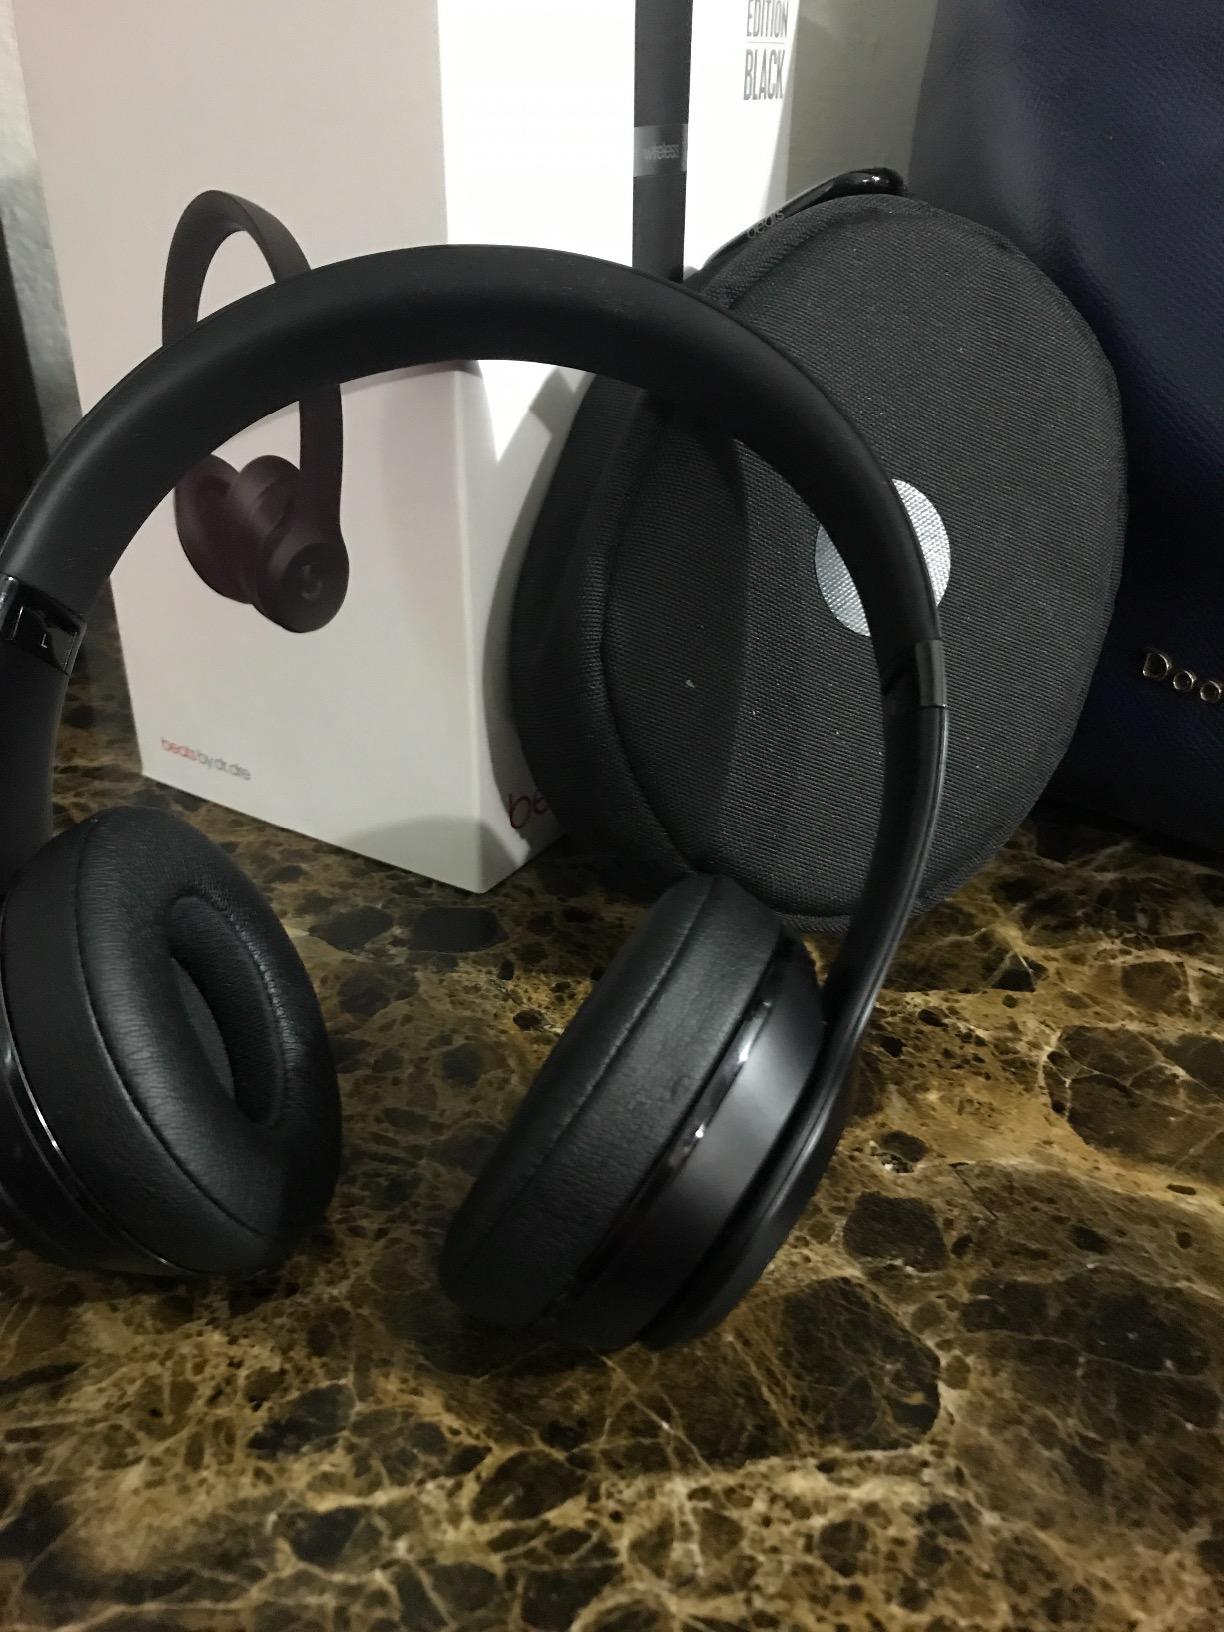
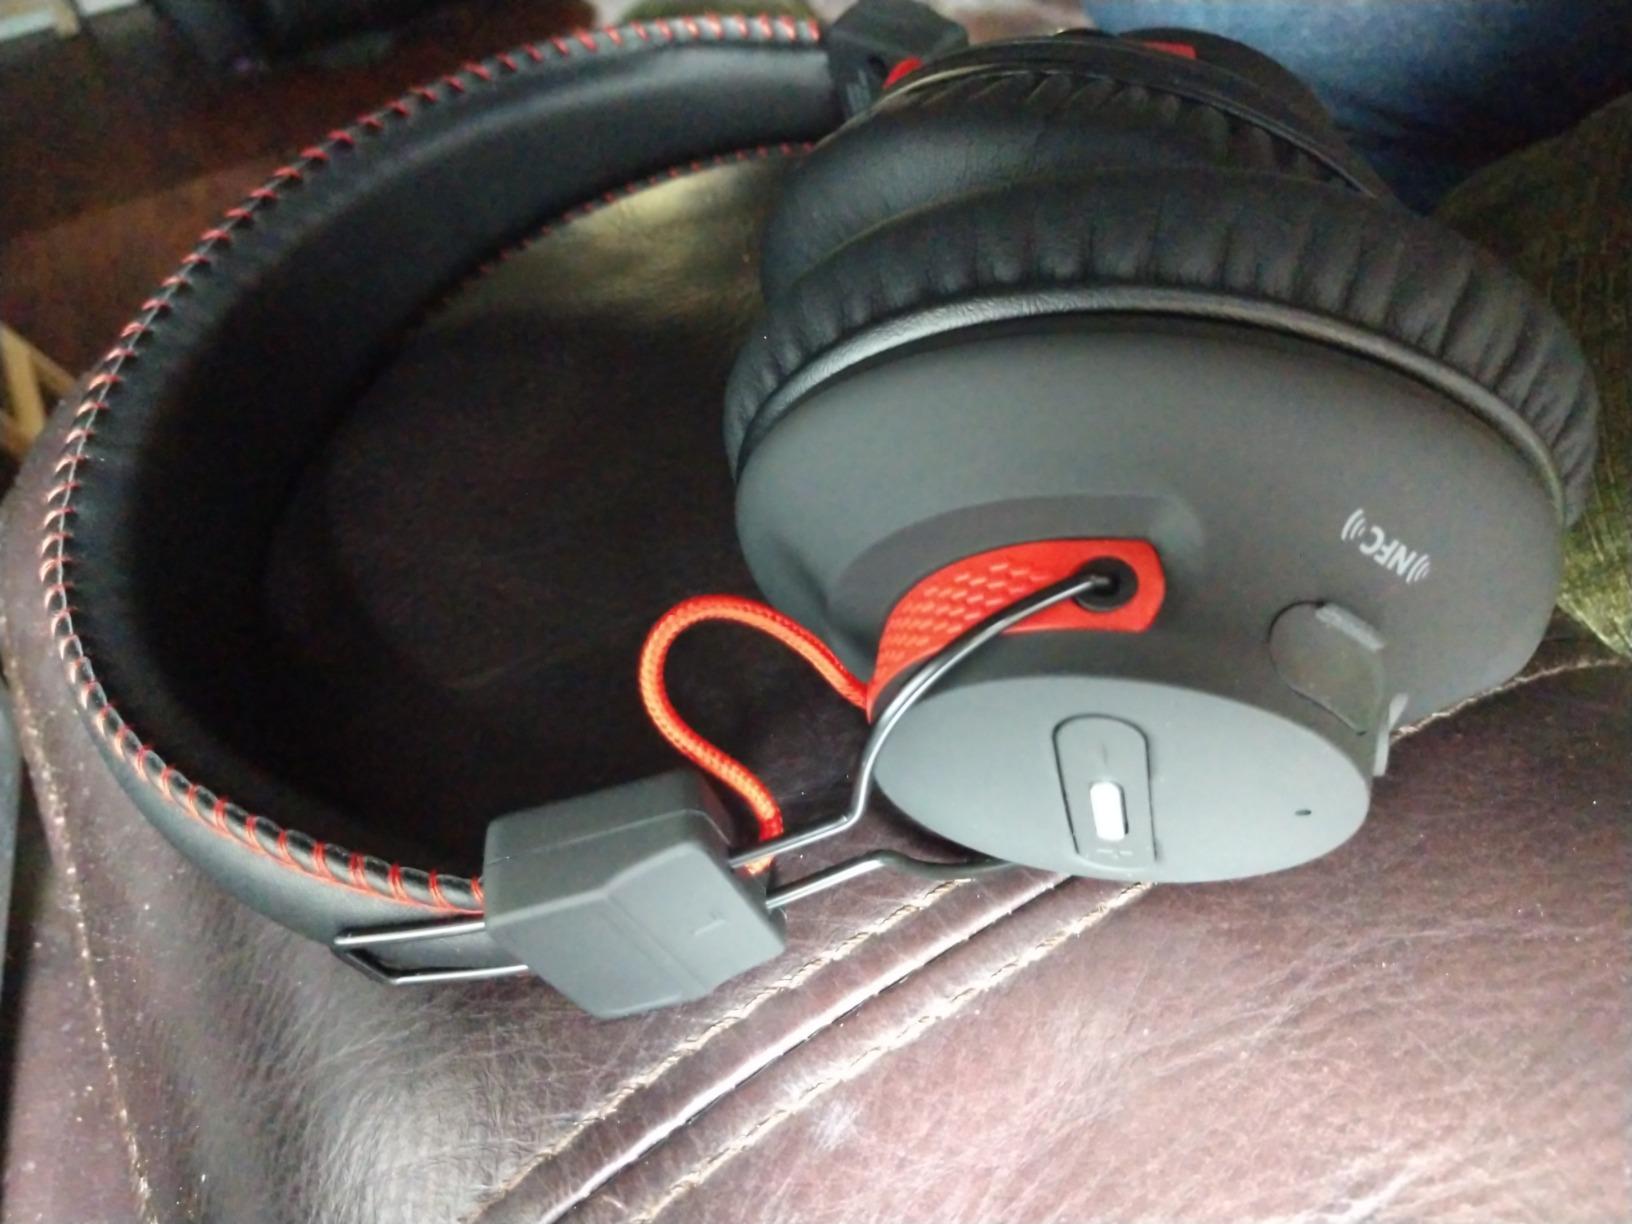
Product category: headphones
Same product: no